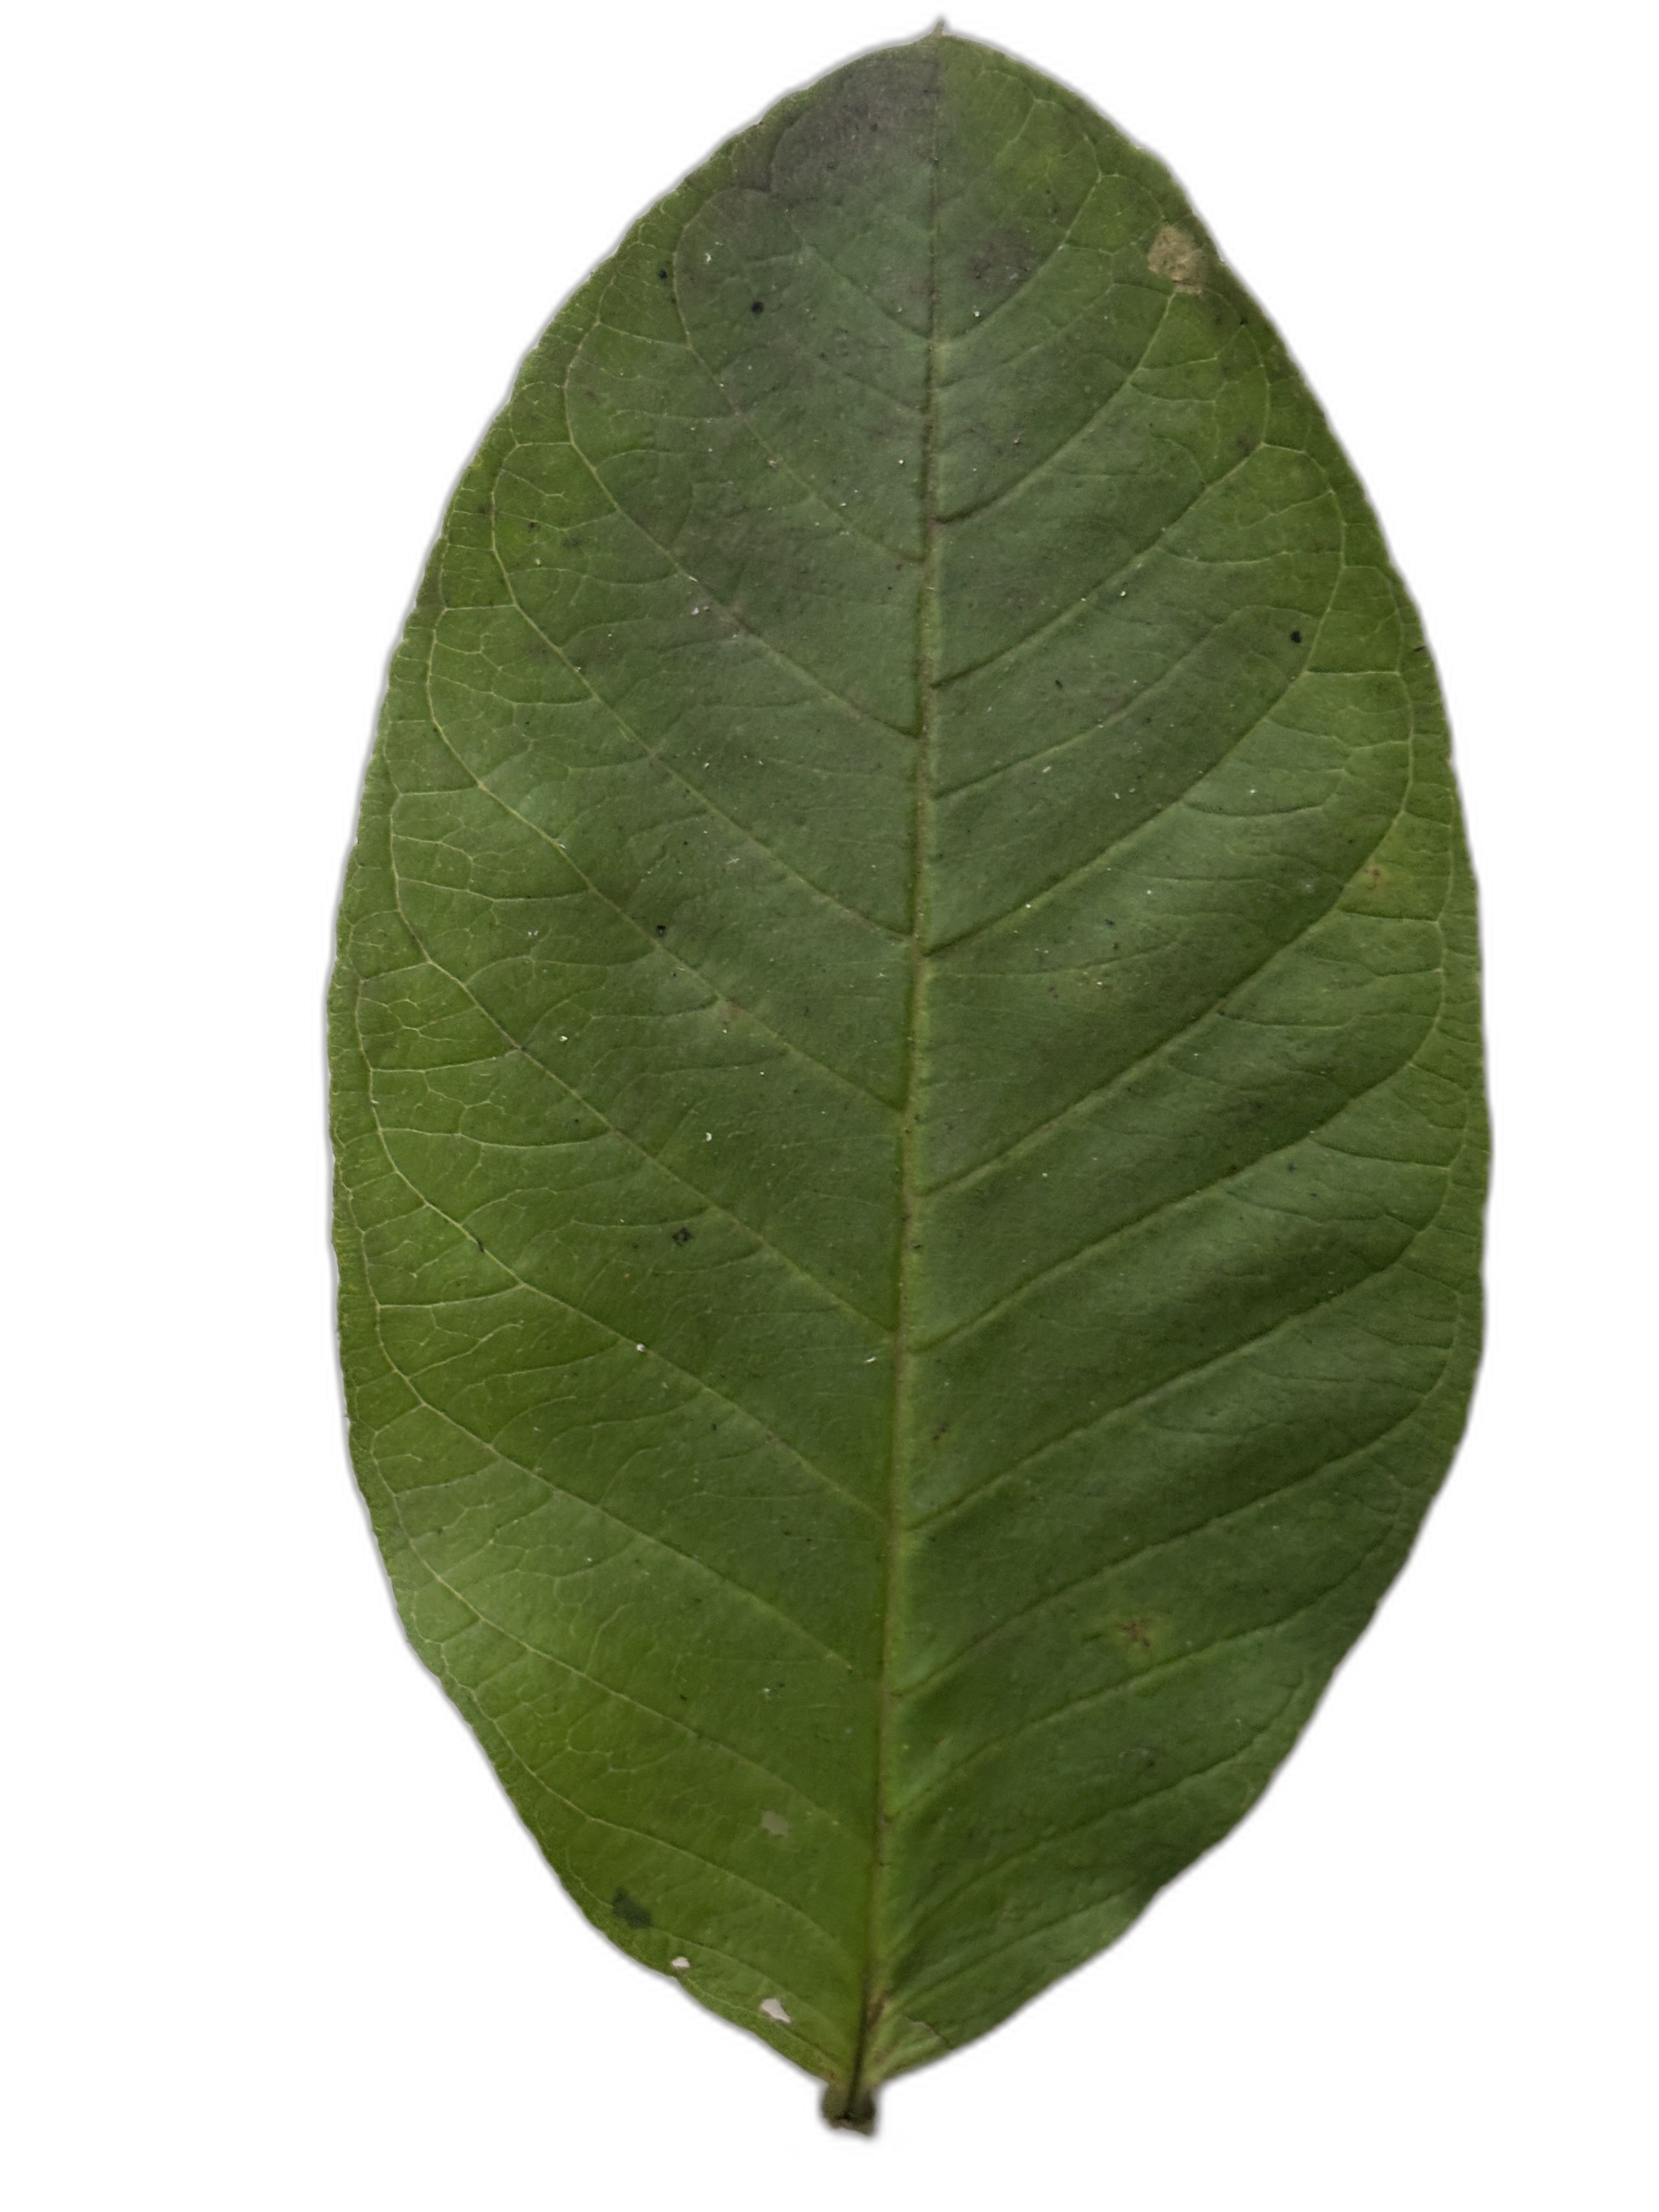
Plant part: leaf
Disease: Healthy